That Awkward Moment

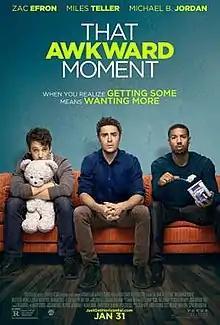
Theatrical release poster

That Awkward Moment (released as Are We Officially Dating? in Australia, Indonesia, and New Zealand) is a 2014 American bromantic comedy drama film written and directed by Tom Gormican in his directorial debut. The film stars Zac Efron, Miles Teller, Michael B. Jordan, Imogen Poots, Mackenzie Davis, and Jessica Lucas. The film had its Los Angeles premiere on January 27, 2014, and it was widely released on January 31 in the United States.